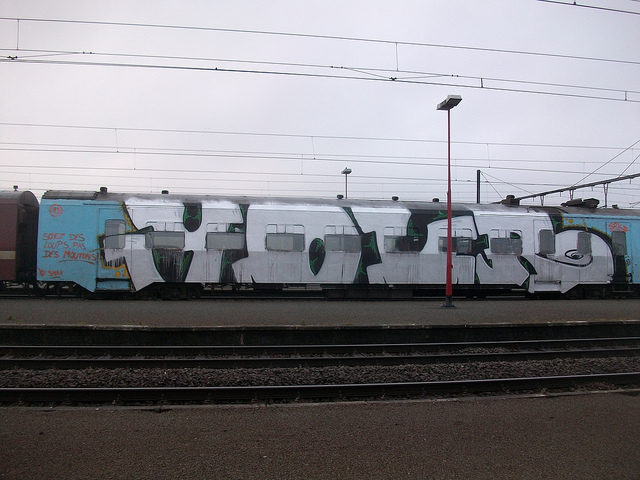
A train car covered in lots of graffiti near a light pole.

Graffiti message as a mural on a train that is sitting on the tracks.

Train on a track with lots of graffiti.

A graffiti train is parked at a station.